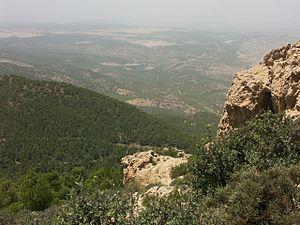
L'Algérie vue du Mont Chambi (Kasserine)